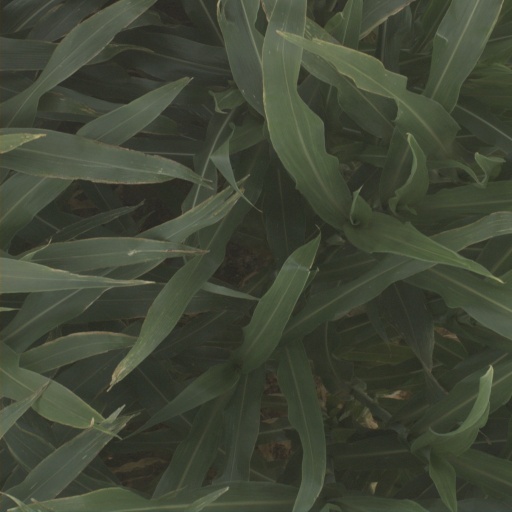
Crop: sorghum